Simon of Utrecht

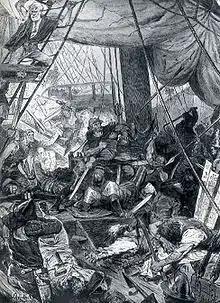
Battle against the Likedeelers, 1401

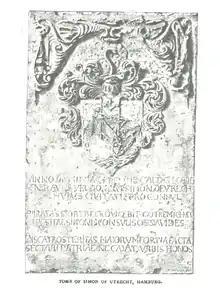
1889 Illustration of Simon of Utrecht memorial stone outside St Nikolai Church.

Simon of Utrecht (died 14 October 1437) was a warship captain of the Hanseatic League during the Middle Ages. He was probably born in Flanders, but emigrated to Hamburg, Germany, where he received citizenship in 1400. He became famous for his participation in the capturing the pirate Klaus Störtebeker in 1401.